2017 Aegean Sea earthquake

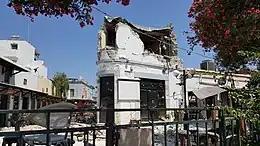

On 21 July 2017, a large earthquake measuring 6.6 on the moment magnitude scale struck close to the tourist locations of Kos in Greece and Bodrum in Turkey, killing 2 people and injuring hundreds. Mostly referenced as the 2017 Bodrum–Kos earthquake, this earthquake generated a tsunami which was one of the largest tsunamis in the Mediterranean Sea region.